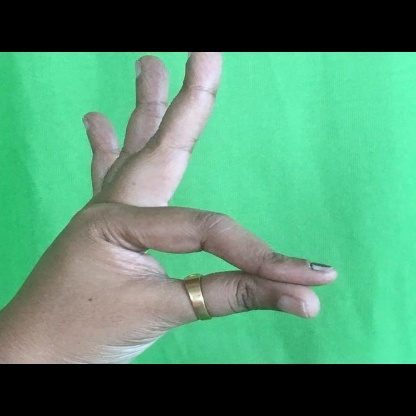
Mudra: Hamsasyam